Unni R.

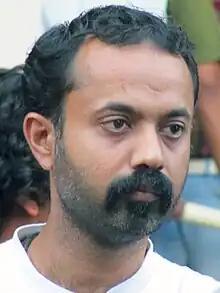
Unni R. in 2010

P. Jayachandran (born 12 April 1971), better known by his pen name Unni R., is an Indian short-story writer and screenwriter, who is known for his work in Malayalam literature and Malayalam cinema. Born in Kudamaloor in Kottayam district, he is currently based in Thiruvananthapuram, Kerala, India. He studied in Kudamaloor LP school, CMS college High school, CMS College Kottayam and Baselius College, Kottayam. Unni R. won the Kerala State Film Award for Best Screenplay for the film "Charlie" (2015).